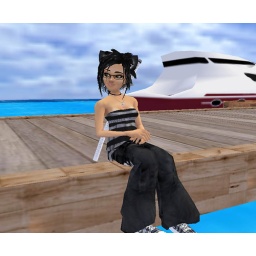
narkissa in white sand beach_4